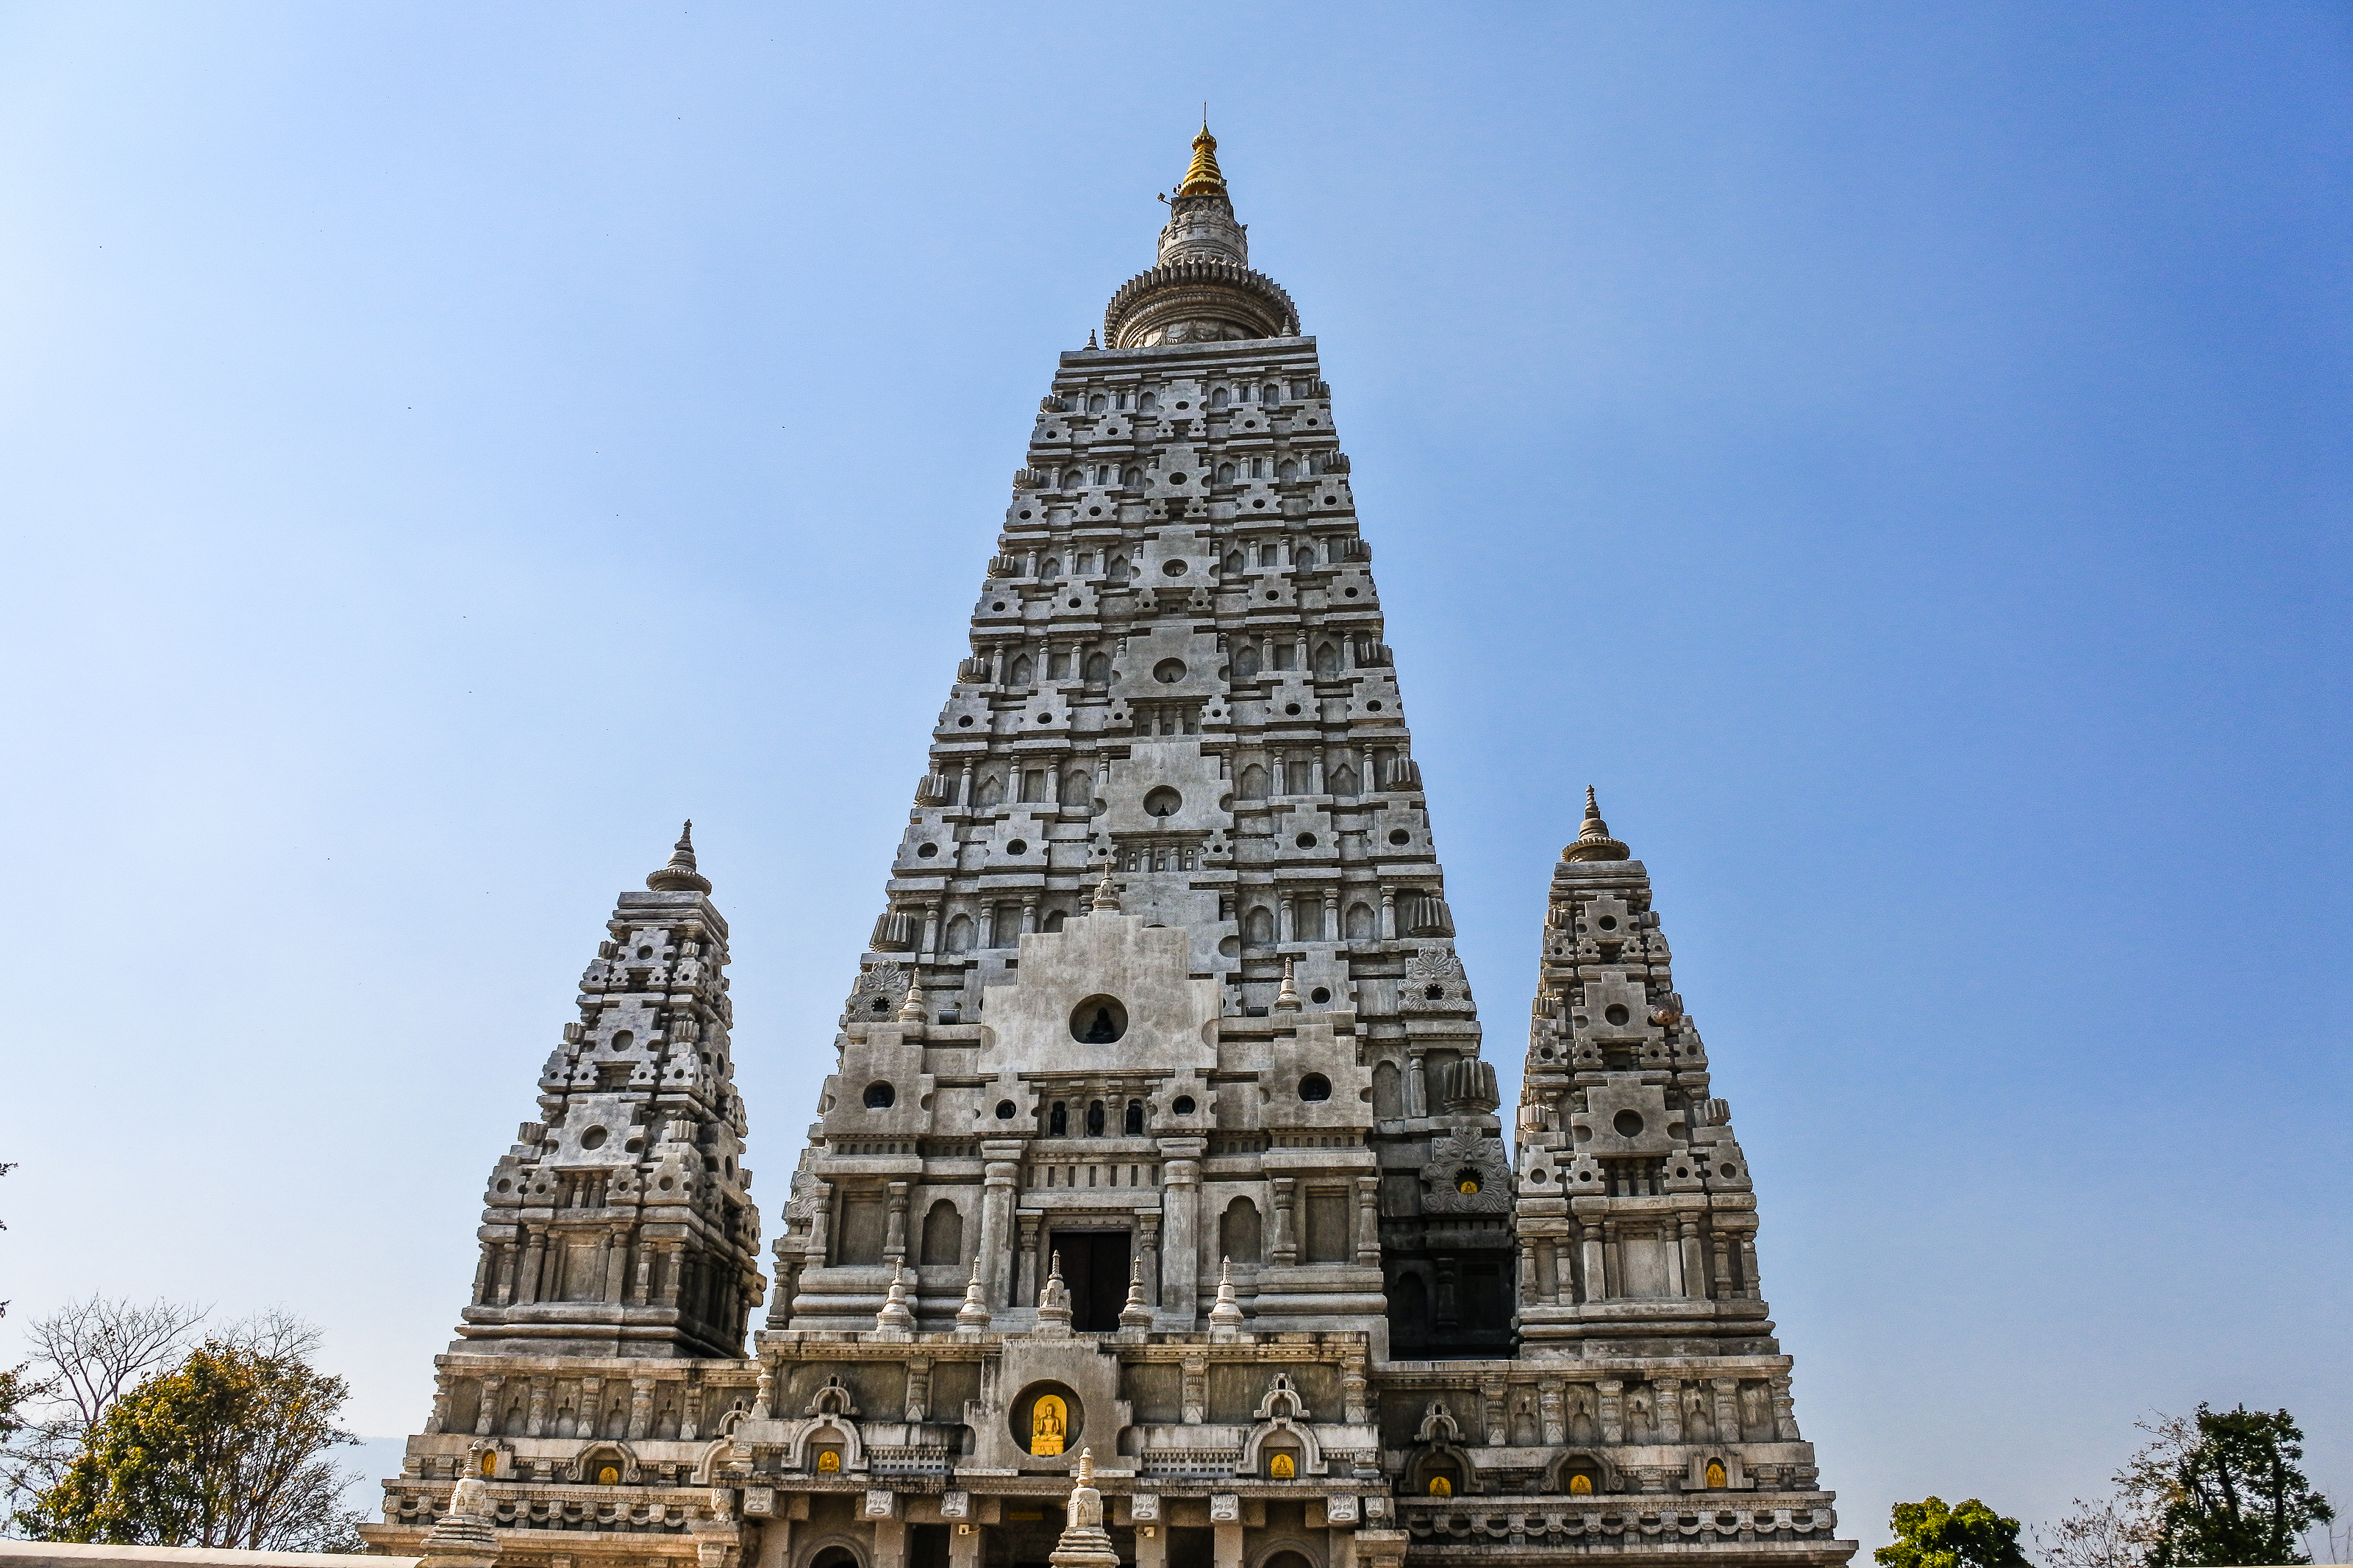
country, symbol, chedi, rural, hall, building, pray, province, buddha, thailand, entrance, tower, sky, old, buddha statue, spirituality, ancient, traditional, background, district, bodh, religious, idea, chong, tourism, image of buddha, india, gaya, design, lampang, tradition, belief, sacred, architecture, holy, asia, asian, sculpture, wat, buddhism, monk, religion, pagoda, monastery, culture, buddhist, temple, gate, kham, travel, landmark, hindu temple, place of worship, historic site, spire, steeple, tourist attraction, medieval architecture, national historic landmark, facade, classical architecture, unesco world heritage site, pilgrimage, shrine, monument, subcompact car, ancient history